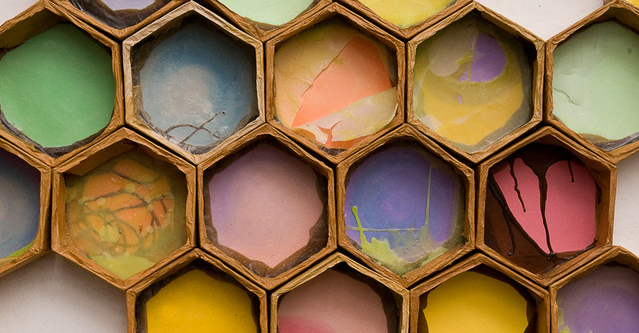
Texture: honeycombed